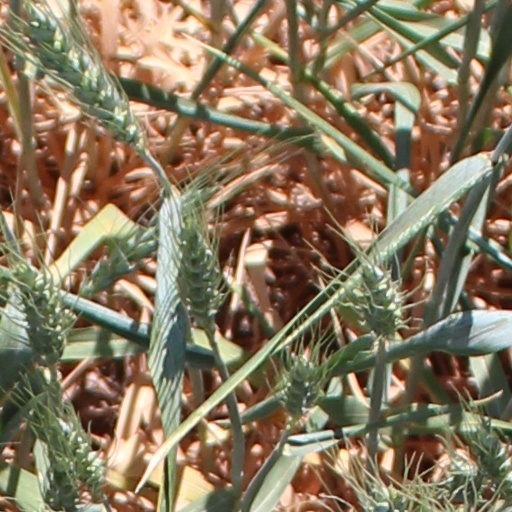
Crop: wheat